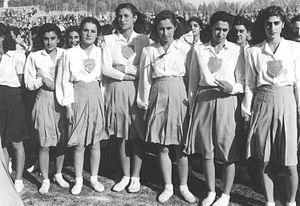
Mohammad Reza Chah Pahlavi ou Muhammad Rizā Shāh Pahlevi dit Aryamehr, né le 26 octobre 1919 à Téhéran et mort le 27 juillet 1980 au Caire, était le second et dernier monarque de la dynastie Pahlavi de la monarchie iranienne. Dernier chah d'Iran, il régne du 16 septembre 1941 au 11 février 1979. Contraint à l'exil le 16 janvier 1979, Mohammad Reza Pahlavi est remplacé par un conseil royal et renversé par la Révolution iranienne, mais n'abdique jamais officiellement. Il succéde à son père, Reza Chah, lorsque ce dernier, jugé trop proche de l'Allemagne nazie, est contraint d'abdiquer en septembre 1941 lors de l'invasion anglo-soviétique de l'Iran. Au lendemain de la Seconde Guerre mondiale, le jeune chah est confronté aux tentatives sécessionnistes dans les provinces du nord-est lors de la crise irano-soviétique et aux rébellions tribales dans le sud du pays. Mohammad Reza Pahlavi se rapproche par la suite des États-Unis et entretient des liens très étroits avec la Maison-Blanche, en particulier avec les présidents Dwight Eisenhower et Richard Nixon.